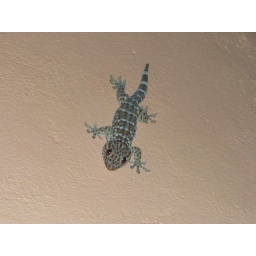
on a house wall in Luang Prabang, Laos